Vickers machine gun

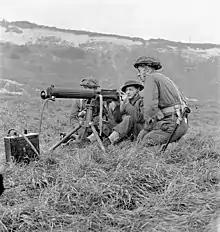
Soldiers of Princess Patricia's Canadian Light Infantry firing a Vickers machine gun during a training exercise, Eastbourne, England, 3 December 1942

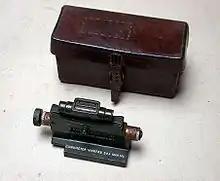
Clinometer for Vickers .303 machine gun

After World War I, the Colt–Vickers machine guns were kept in reserve until World War II. Several hundred were sent to the Dutch East Indies and the Philippines, and were all eventually lost to enemy action. In 1940 and 1941, a total of 7,071 M1915 guns were purchased by the United Kingdom to re-equip their forces after the Dunkirk evacuation, which depleted the weapon from the U.S. inventory before their entry into the war. Because the M1915 Colt–Vickers was not chambered for the standard British .303, it was painted with a red band to differentiate it and restricted it to Home Guard use.